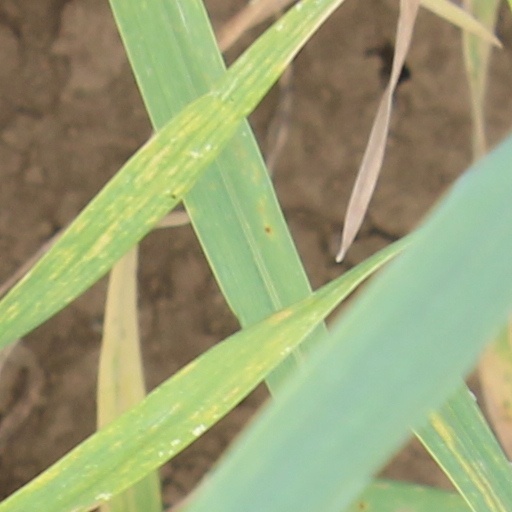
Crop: wheat